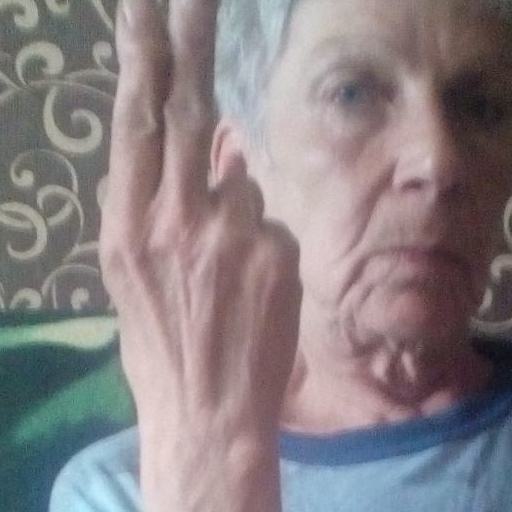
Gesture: two_up_inverted